Massachusetts State House

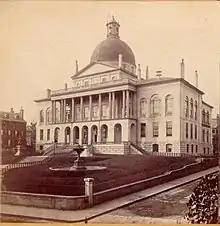
Stereograph image of the State House , before wings were added to the building

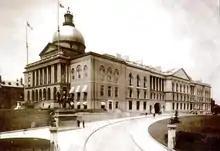
The building c. 1895

Today the building officially functions and is maintained under the auspices of the Superintendent of the Bureau of the State House.